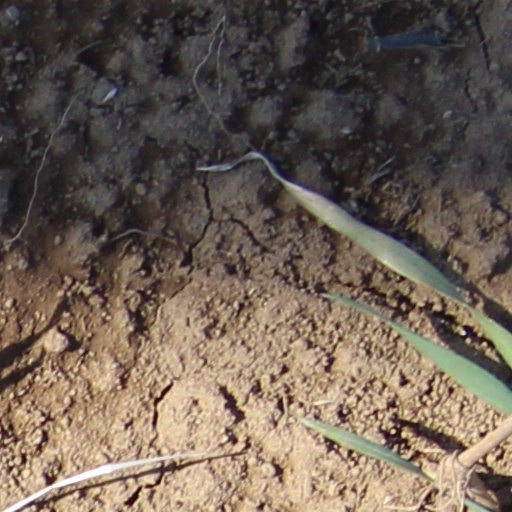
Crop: wheat